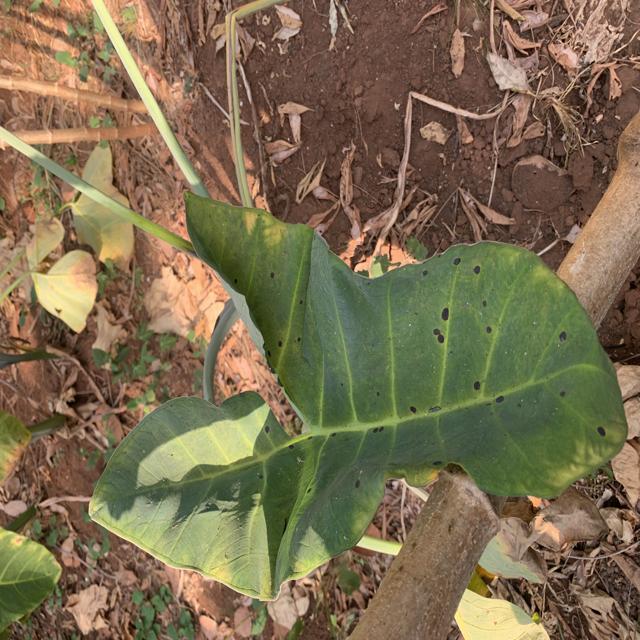
Label: Healthy